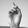
ASL letter: D